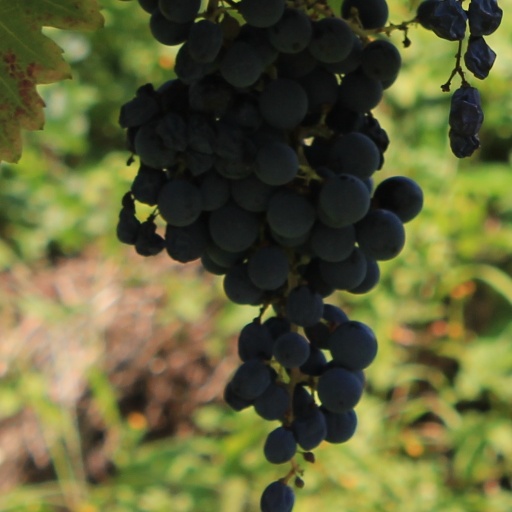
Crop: grape